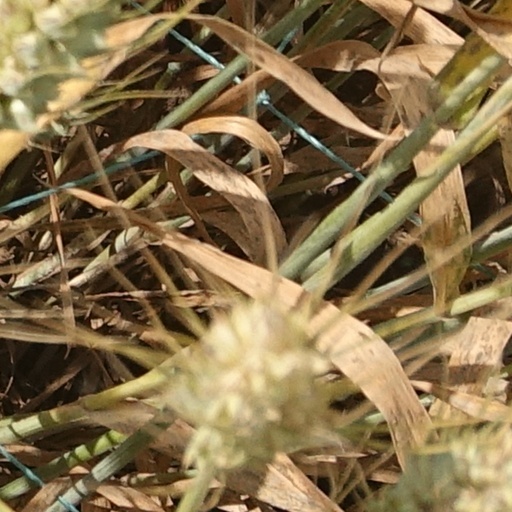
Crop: wheat